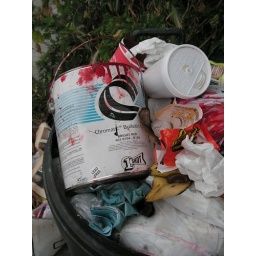
hmmm, the building in the back was just painted red too......